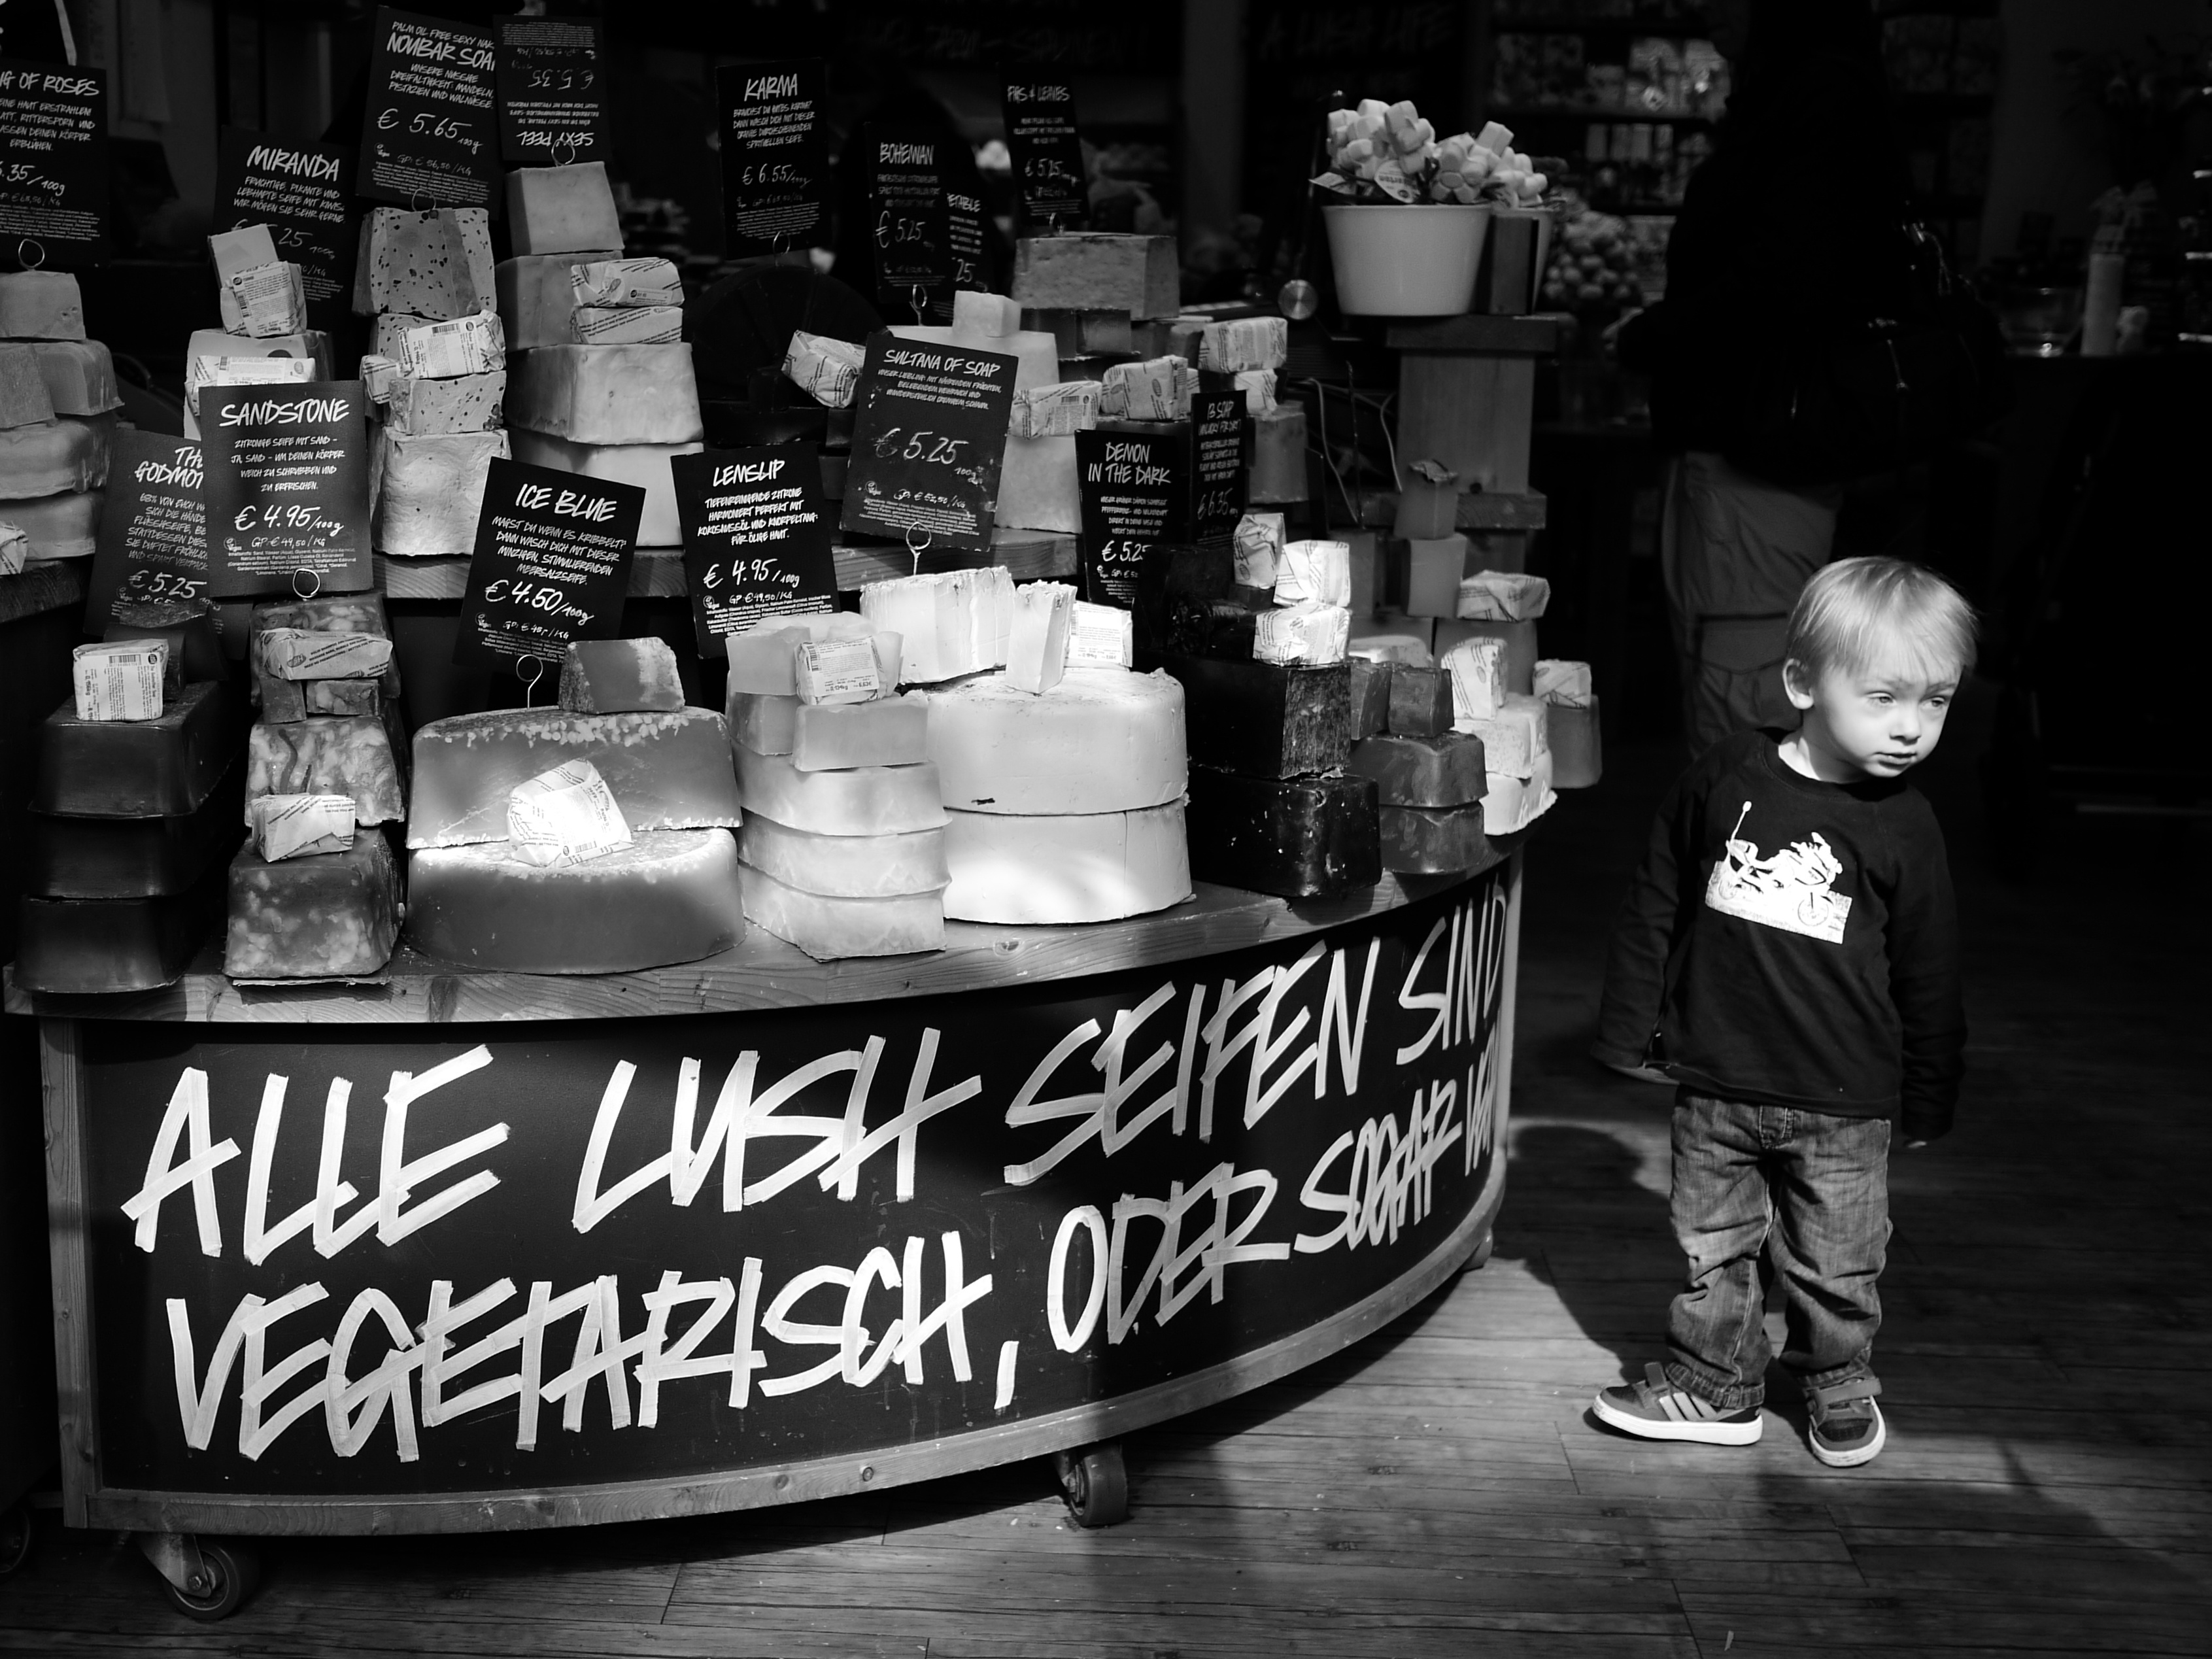
black and white, people, road, white, street, photography, ebook, training, black, monochrome, streetphotography, flickr, thomas, video, olympus, photograph, snapshot, omd, image, fuji, leica, monochrom, leuthard, hcb, thomasleuthard, streettogs, monochrome photography